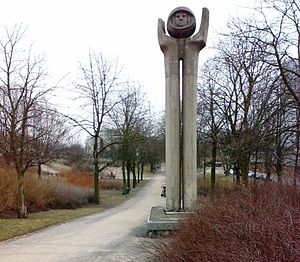
Jurij Gagarin / Mindesmærker
Jurij Aleksejevitj Gagarin var sovjetisk kosmonaut, der var den første mand i rummet i 1961.